Frankish campaign against the Thuringians (491)

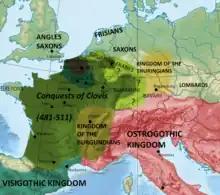
Reconstructed map of the conquests of Clovis. Note the question marks in Germany.

Five years after the Frankish king, Clovis I, ascended to the throne, he set about extending his influence over, not just over other Frankish kingdoms, but also over other Germanic tribes, including the Alemanni and Thuringians. In 486, Clovis advanced deep into Gaul with other Salian kings, and attached and defeated their last Roman ruler, Syagrius, at Soissons in 486. Thereafter he embarked on a campaign against the Burgundians, before turning on the Thuringians.